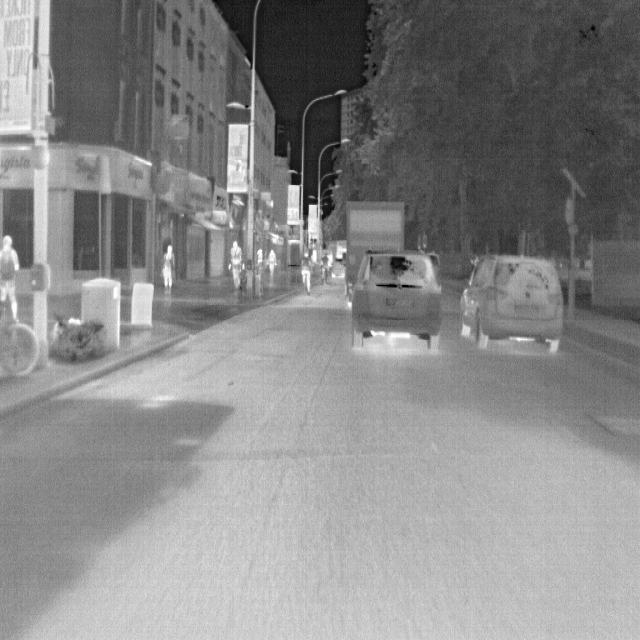
Detected objects:
label: person
label: person
label: person
label: person
label: person
label: person